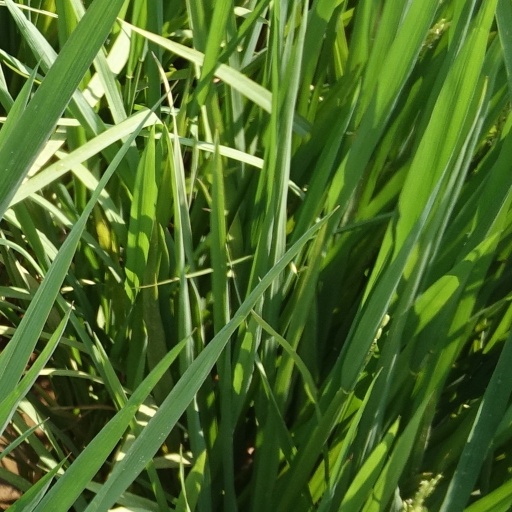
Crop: rice